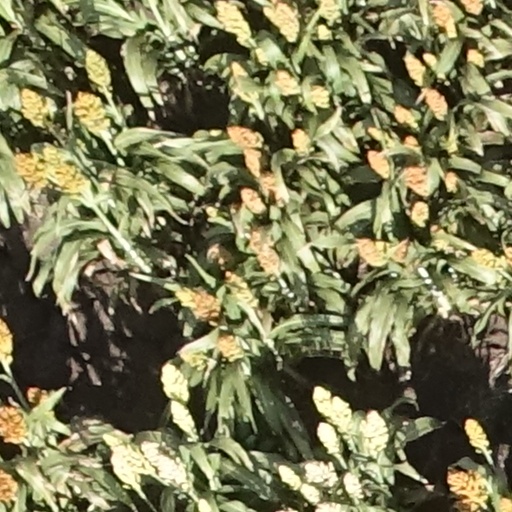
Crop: sorghum